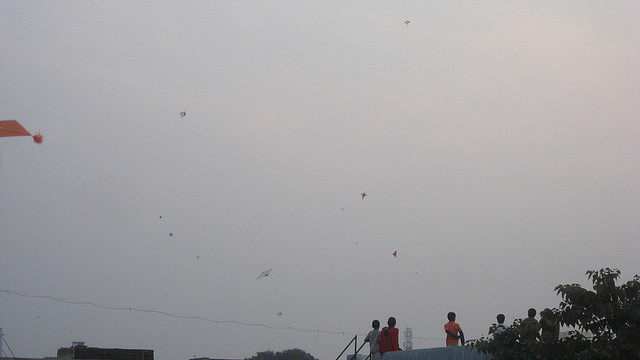
user: Given an image and a question. Answer the question in a short answer. Question: Is it raining or just overcast? Short Answer:
assistant: overcast